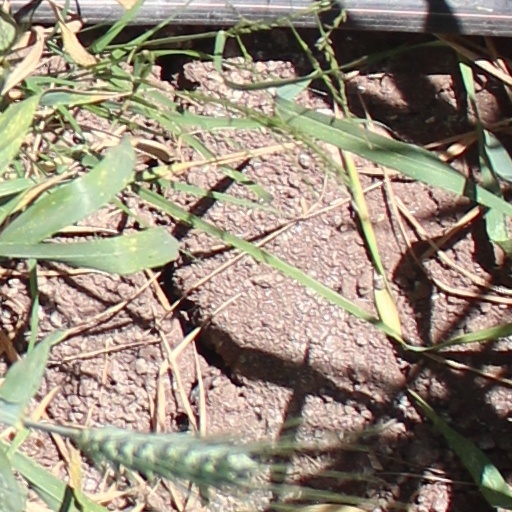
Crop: wheat